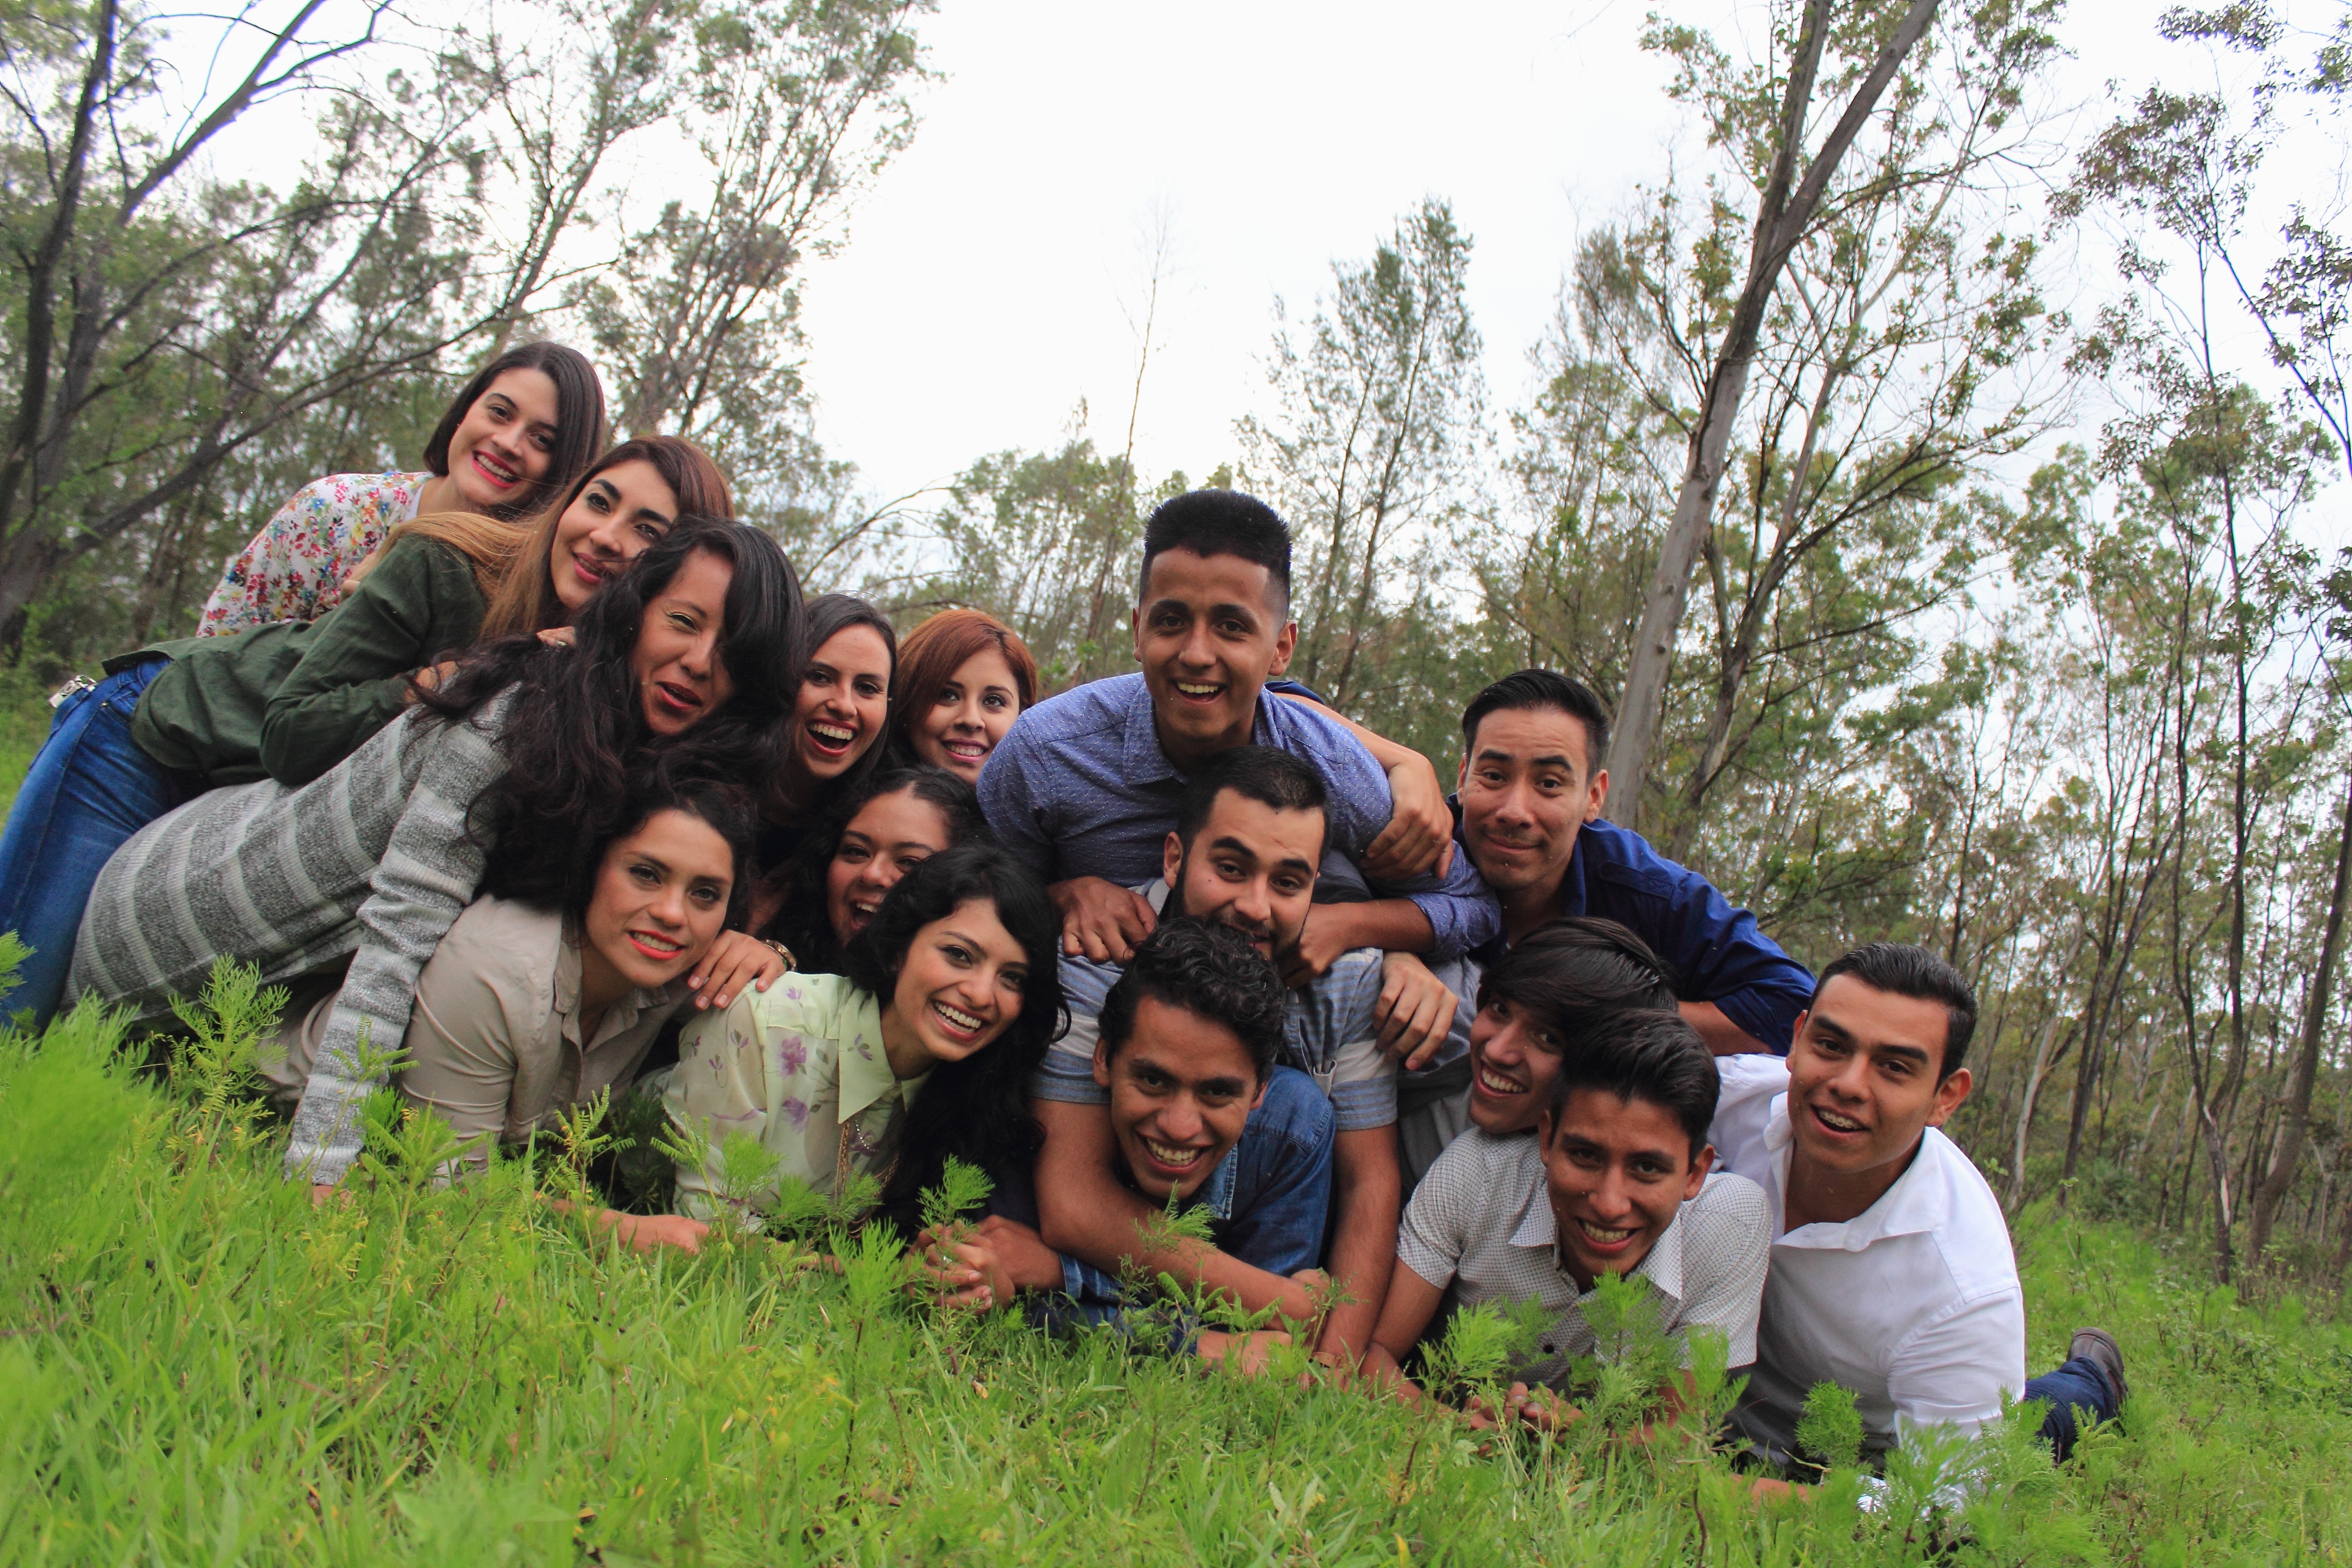
people, youth, community, family, team, social group, family reunion